Arturo Frondizi

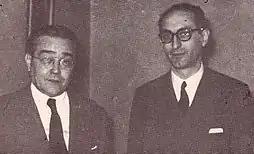
Frondizi and Ricardo Balbín.

In early 1948, Frondizi was reelected as a deputy, with the MIR winning the internal elections in the Federal Capital. In December, Frondizi embarked on a tour of Latin America, the United States, Europe, and Africa.